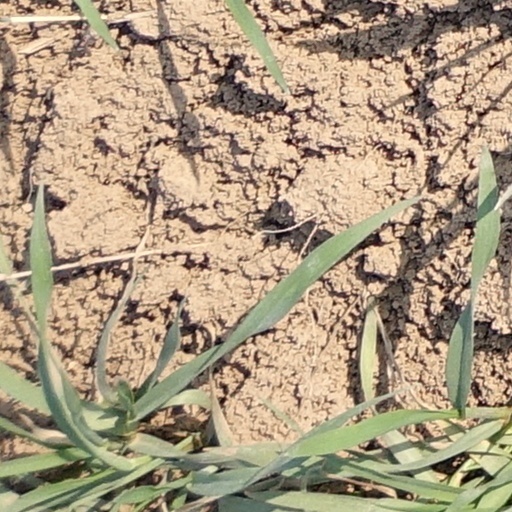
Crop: wheat